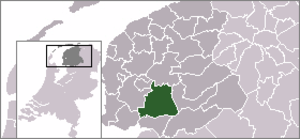
Skarsterlân
Skarsterlâns beliggenhed.
Skarsterlân er en tidligere kommune i provinsen Frisland i Nederlandene. Kommunens samlede areal udgør 216,89 km² og indbyggertallet er på 27.095 indbyggere.